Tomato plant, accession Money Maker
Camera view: tilt-top (135 deg); turntable rotation: 180 degrees
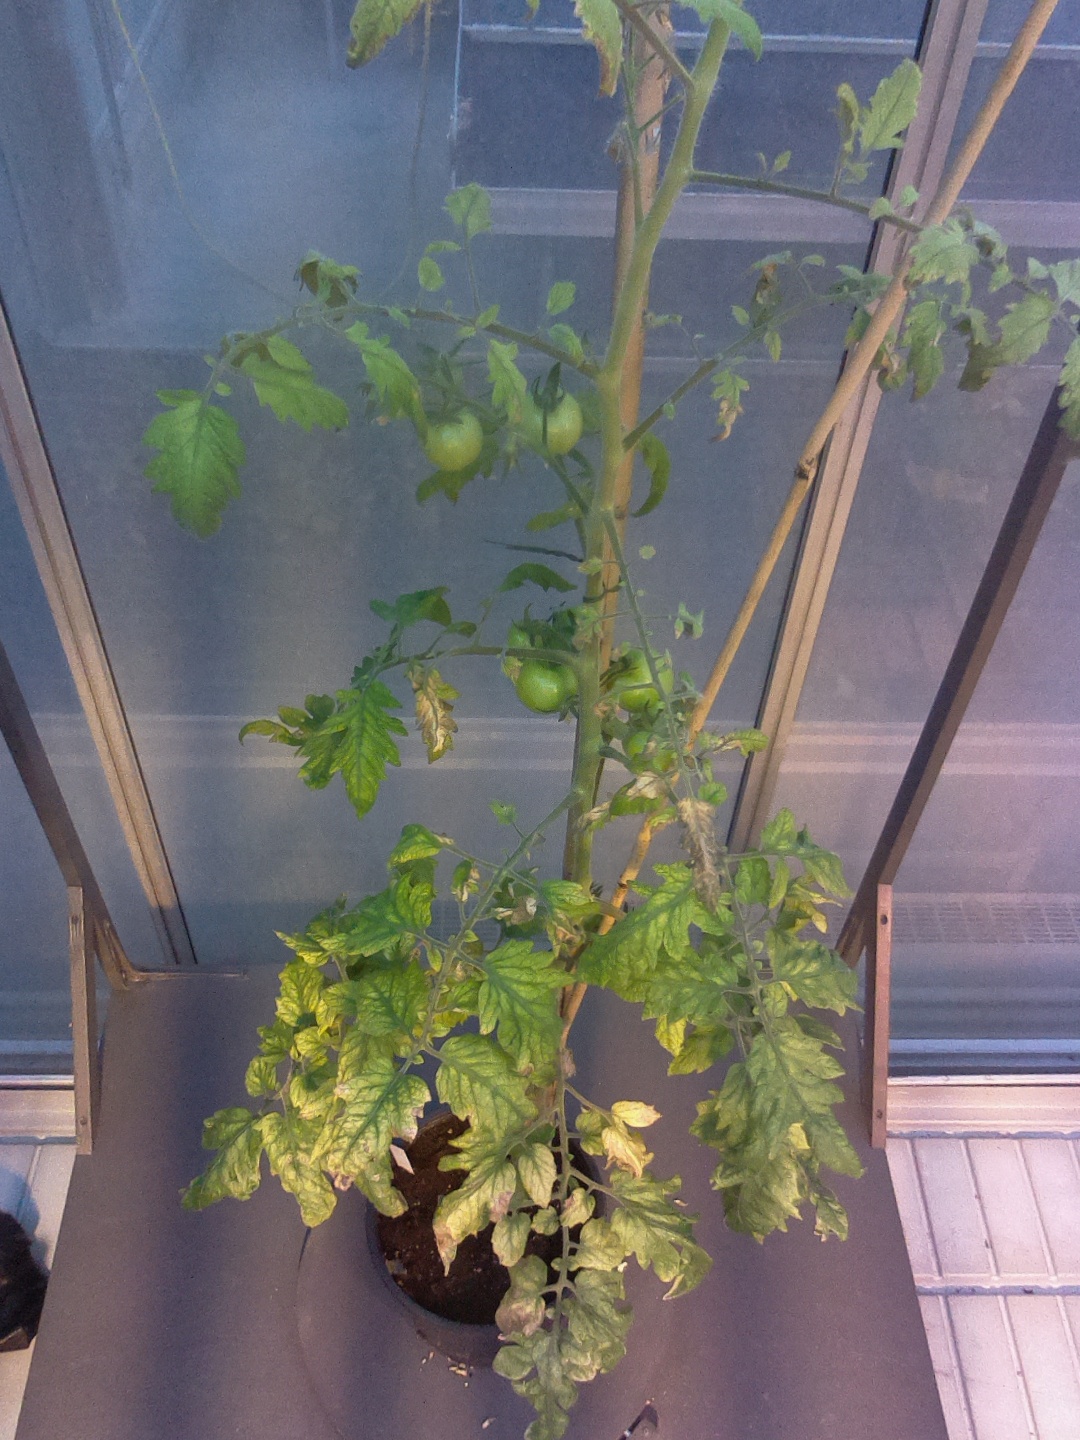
BBCH growth stage 78: 80% -90% of final fruit size